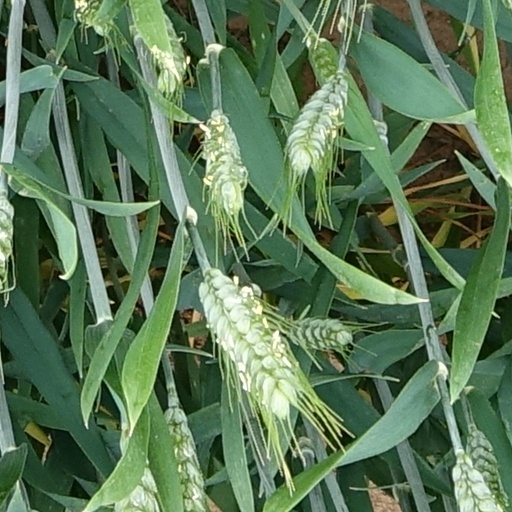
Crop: wheat